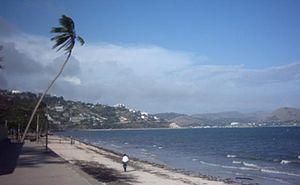
Port Moresby est la capitale de Papouasie-Nouvelle-Guinée et de sa province centrale. Elle est située sur les rives du golfe de Papouasie et compte plus de 300 000 habitants.